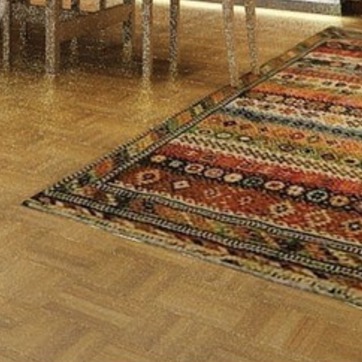
Material: carpet